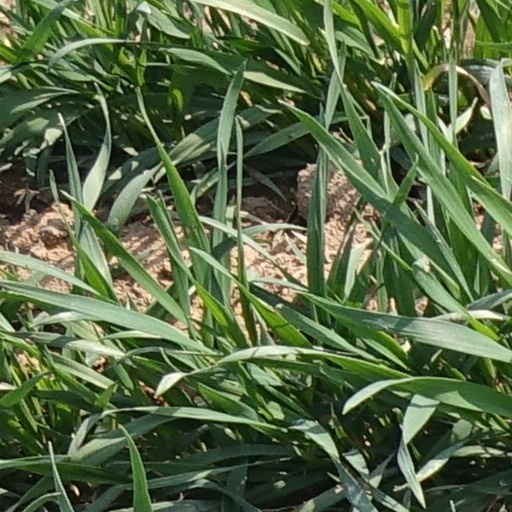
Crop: wheat